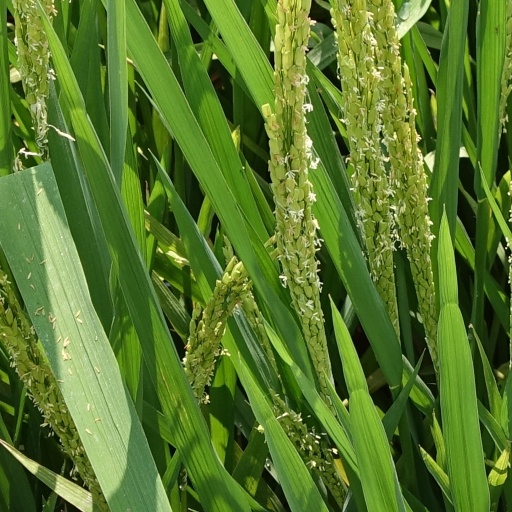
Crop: rice